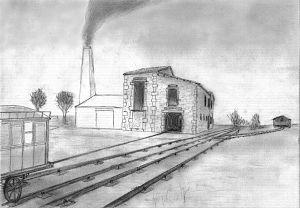
représentation du plan incliné funiculaire de Biesse en France (département de la Loire) en 1833
Un funiculaire est une remontée mécanique équipée de véhicules circulant sur des rails en pente et dont la traction est assurée par un câble pour s'affranchir de la déclivité du terrain. Il se compose généralement de deux rames reliées par un ou plusieurs câbles réalisant, chacun, une demi-boucle en gare terminale. Le poids du train descendant compensant tout ou partie du poids du train montant, l’énergie à fournir par la traction reste ainsi relativement faible.
À l’origine, au début du XIXᵉ siècle, le chemin de fer était considéré comme un auxiliaire de l’industrie minière permettant le transport de la houille, soit à l'intérieur du carreau de mine, soit de la mine vers un canal ou une rivière navigable. Par suite, sa construction rudimentaire s’apparentait davantage à une voie routière épousant au plus près le relief traversé qu’à une ligne ferroviaire au sens moderne.